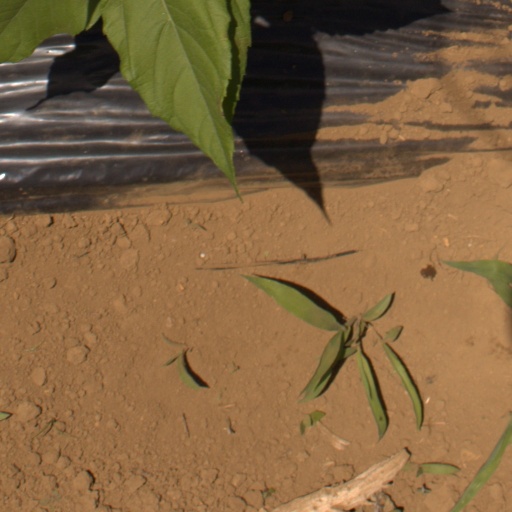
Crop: Jerusalem artichoke